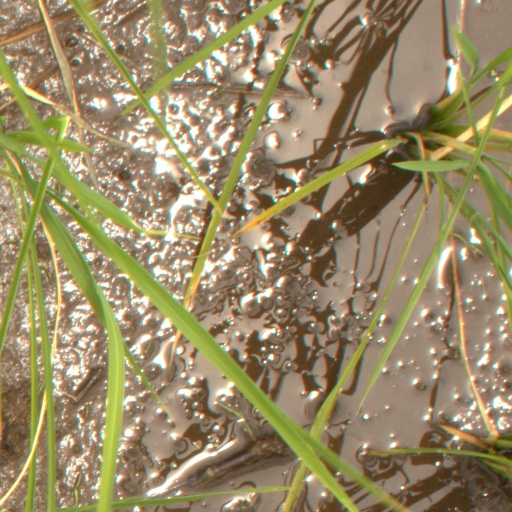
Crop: rice